John Dunkin

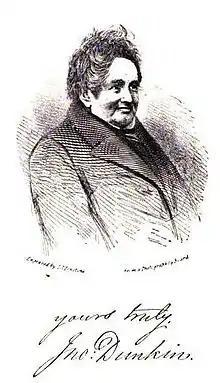
John Dunkin by J. J. Penstone (after photograph by Beard) with Dunkin's signature

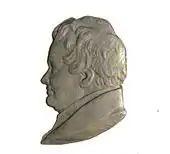

He was the son of John Dunkin of Bicester, Oxfordshire, by his wife, Elizabeth, widow of John Telford, and daughter of Thomas and Johanna Timms, was born at Bicester on 16 May 1782. While attending the free school of that town, he met with a severe accident, and for many years it was feared that he would remain a cripple for life. He employed the leisure thus imposed upon him chiefly by scribbling verses, but contrived at the same time to pick up some knowledge of history and archæology.